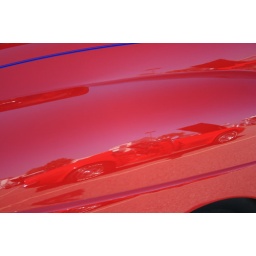
red car in reflection